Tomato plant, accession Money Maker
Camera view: tilt-top (135 deg); turntable rotation: 150 degrees
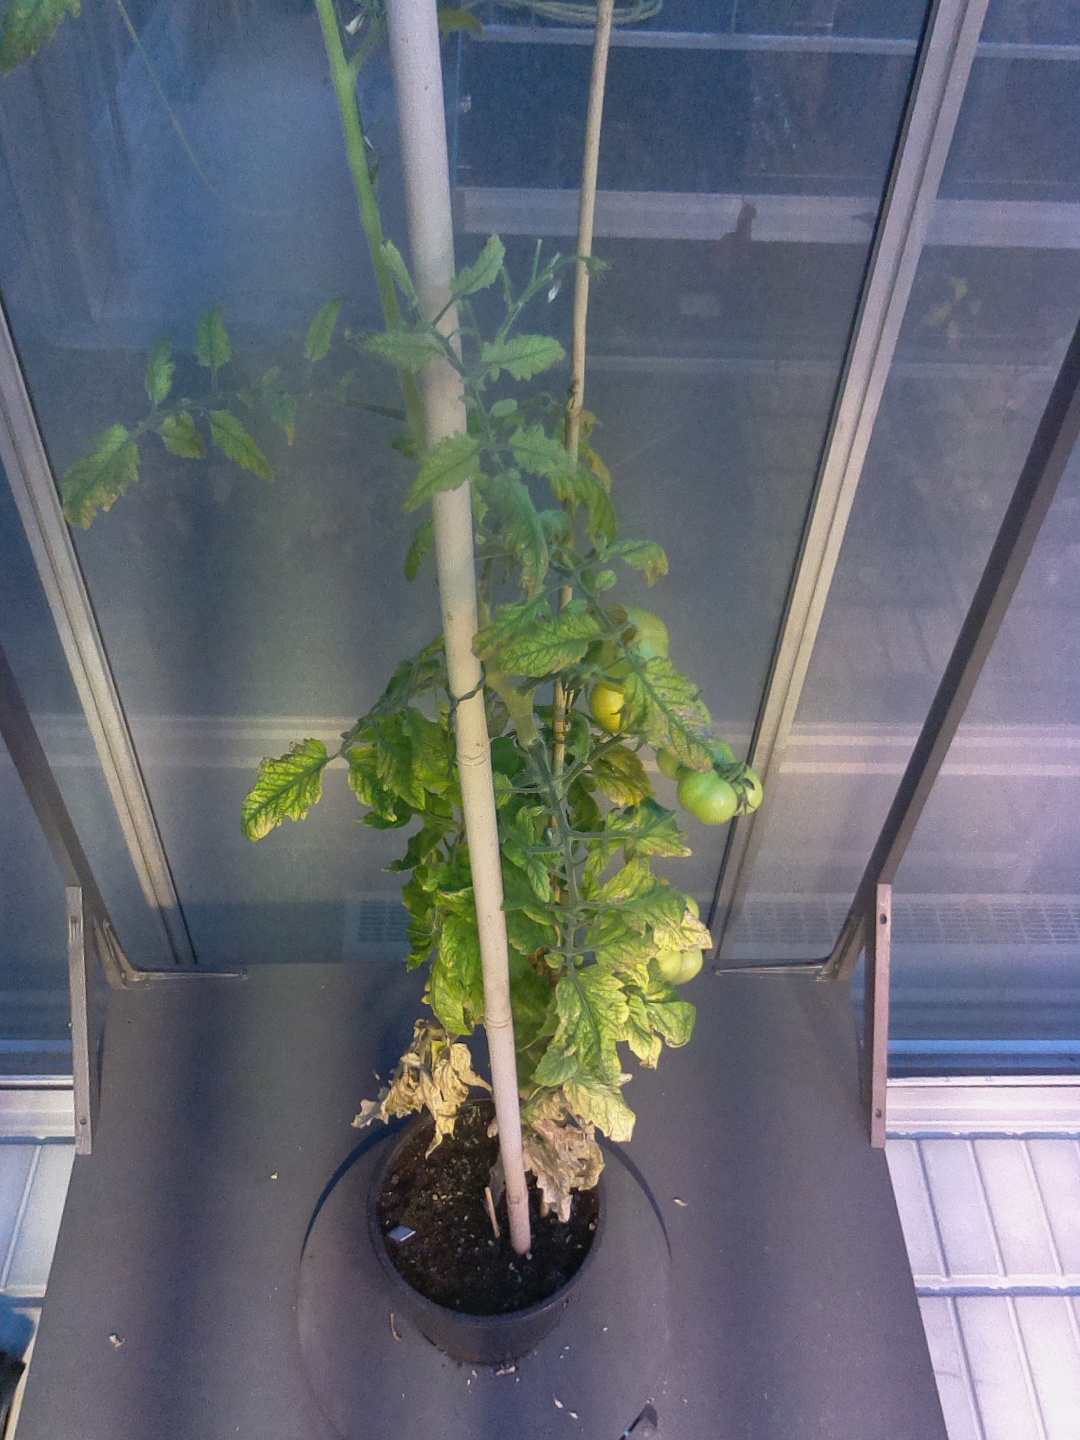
BBCH growth stage 80: fruits start showing typical ripe color (orange -> red)